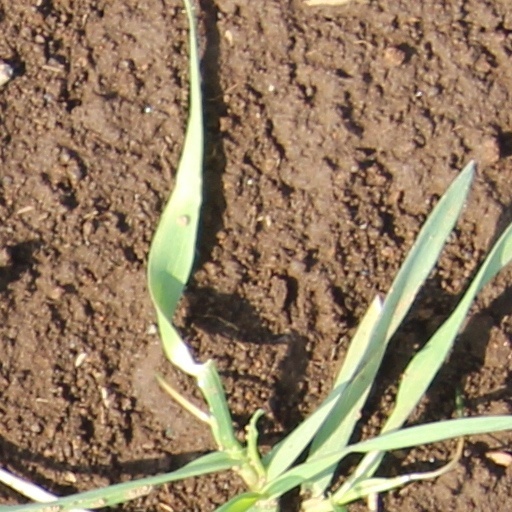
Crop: wheat